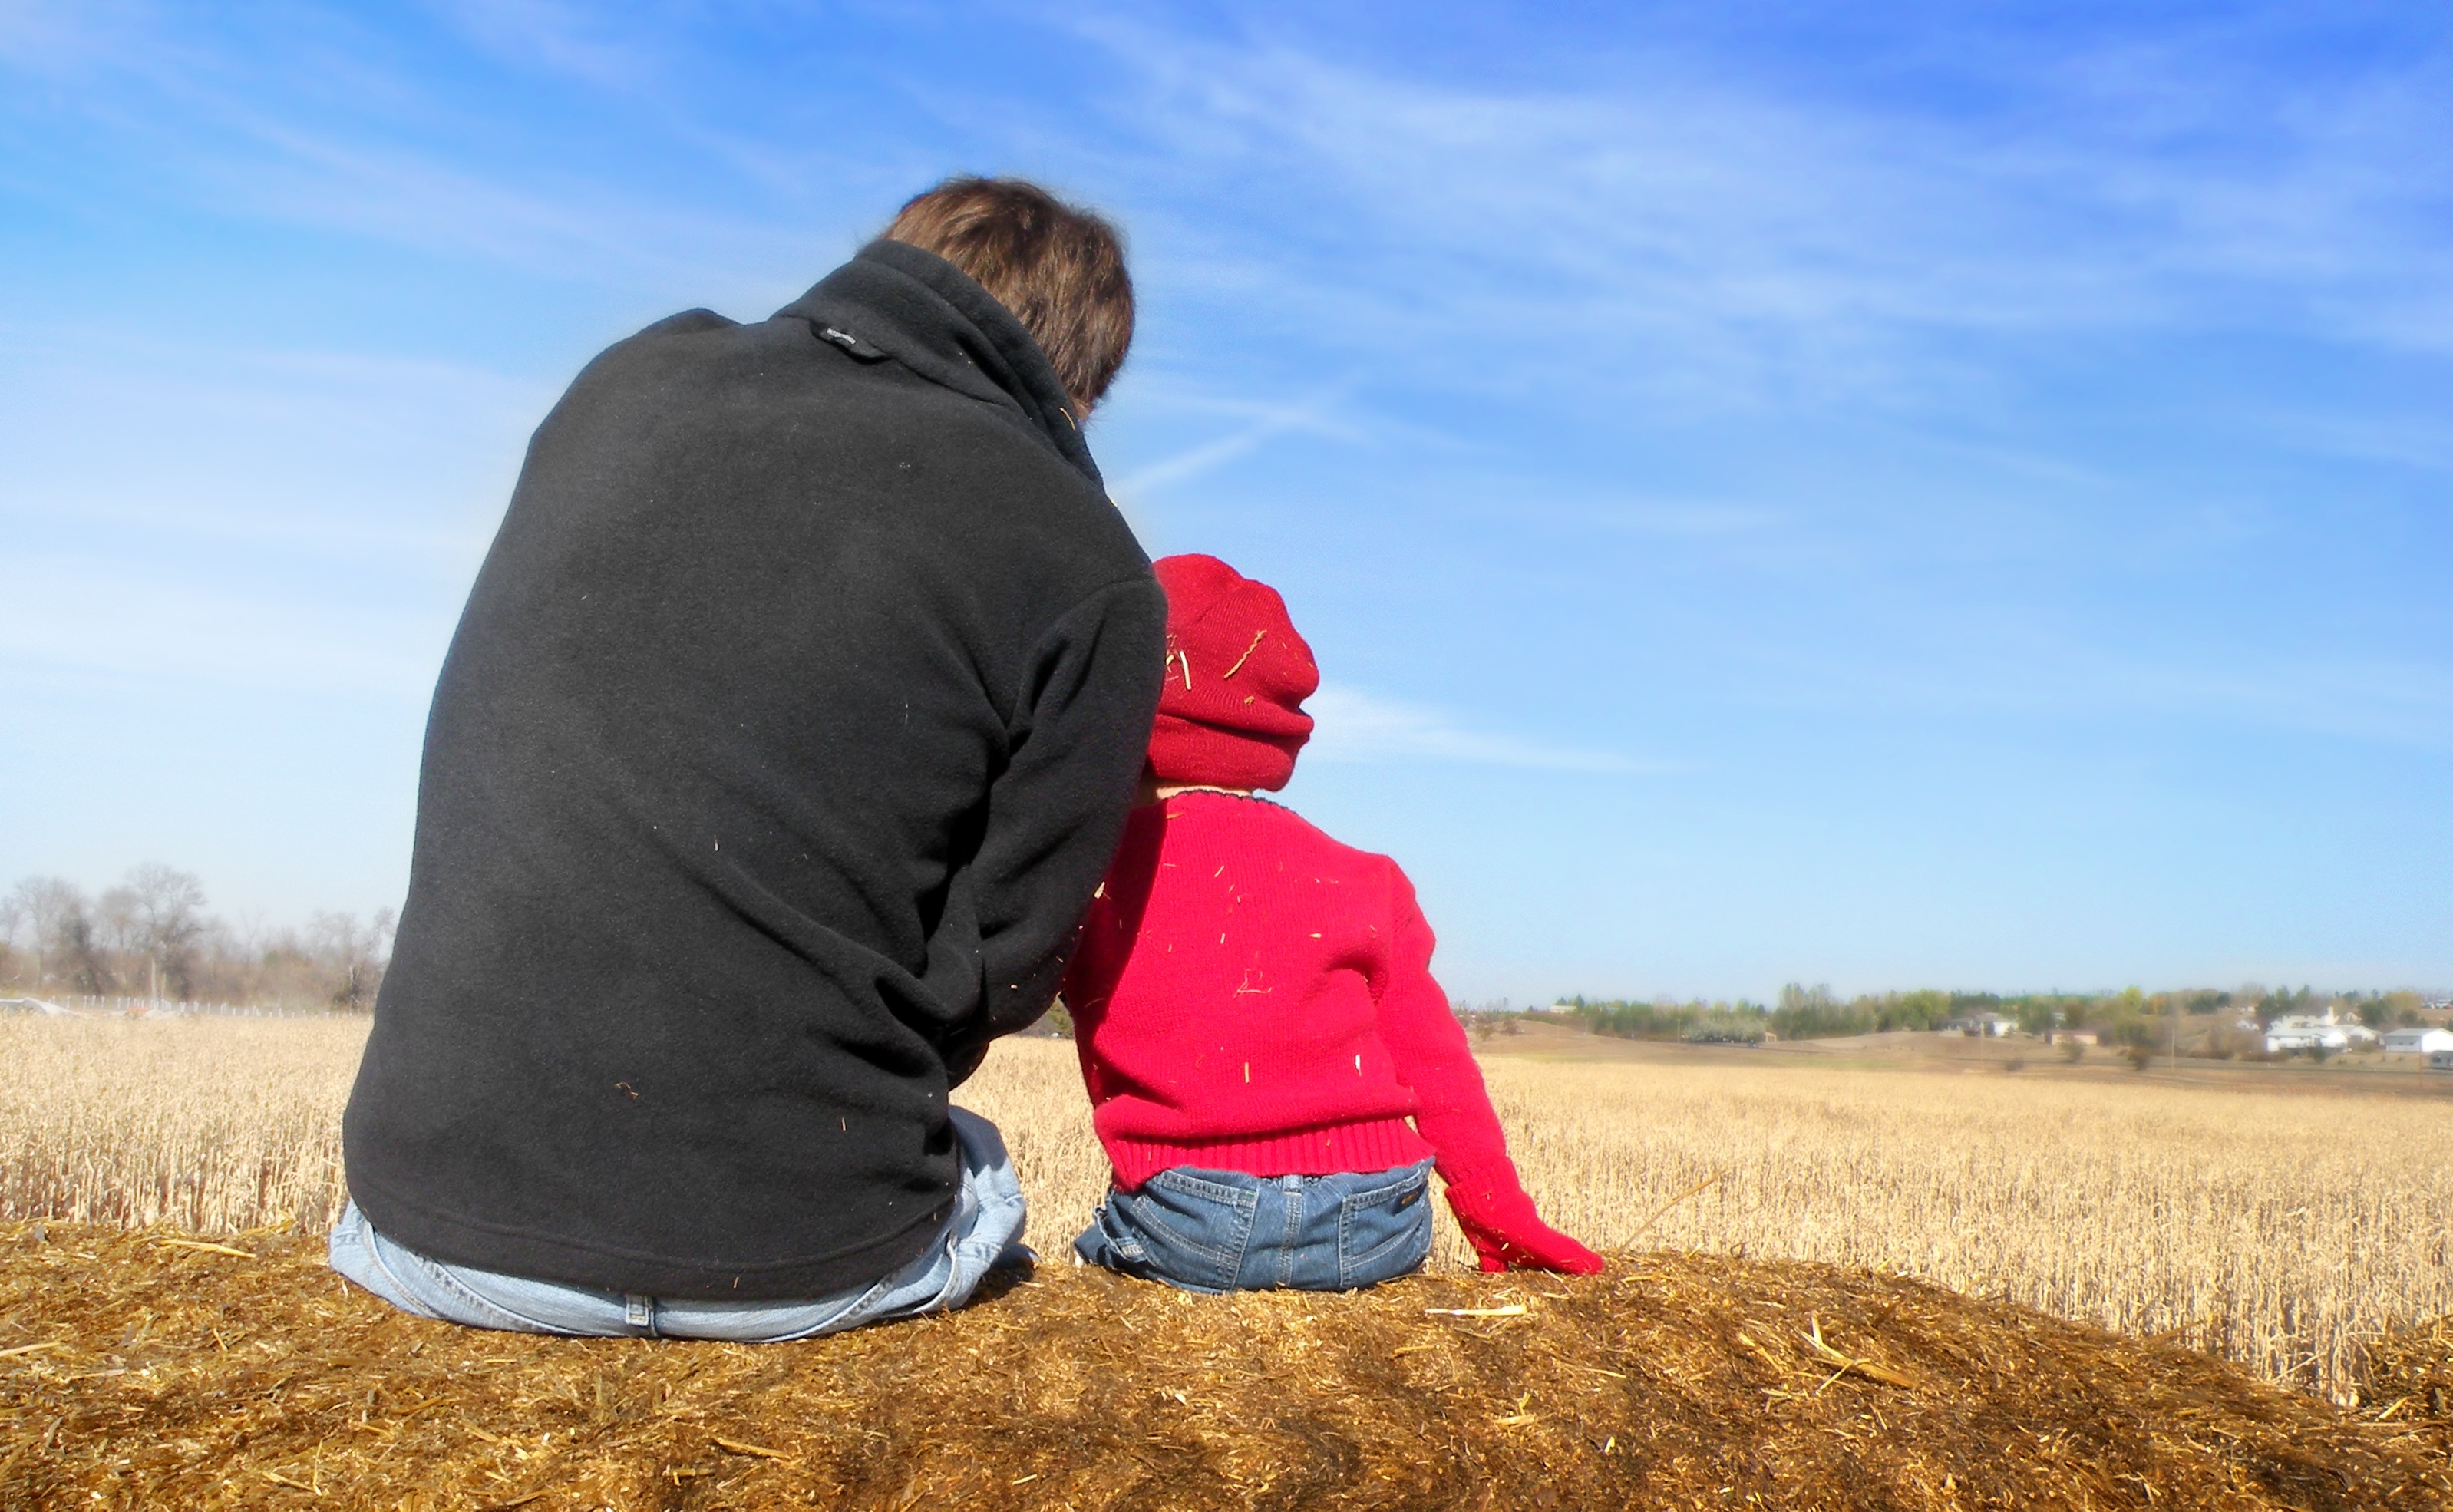
field, father, agriculture, son, father and son, dad, straw, dad and son, dad and son outside, man and child, grass family